Angelia Ong

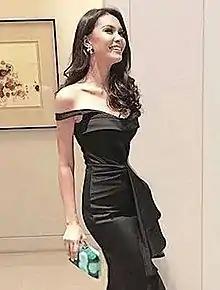
Ong in 2016

Angelia Gabrena Paglicawan Ong (born June 27, 1990) is a Filipina beauty pageant titleholder who won Miss Philippines Earth 2015 and Miss Earth 2015.